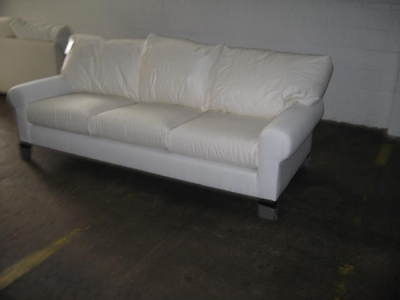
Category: sofa